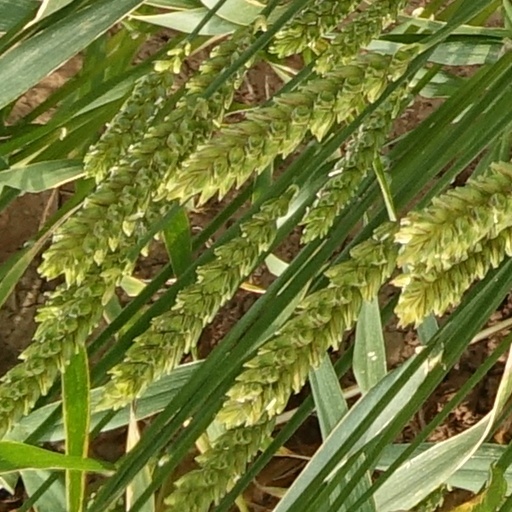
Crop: wheat